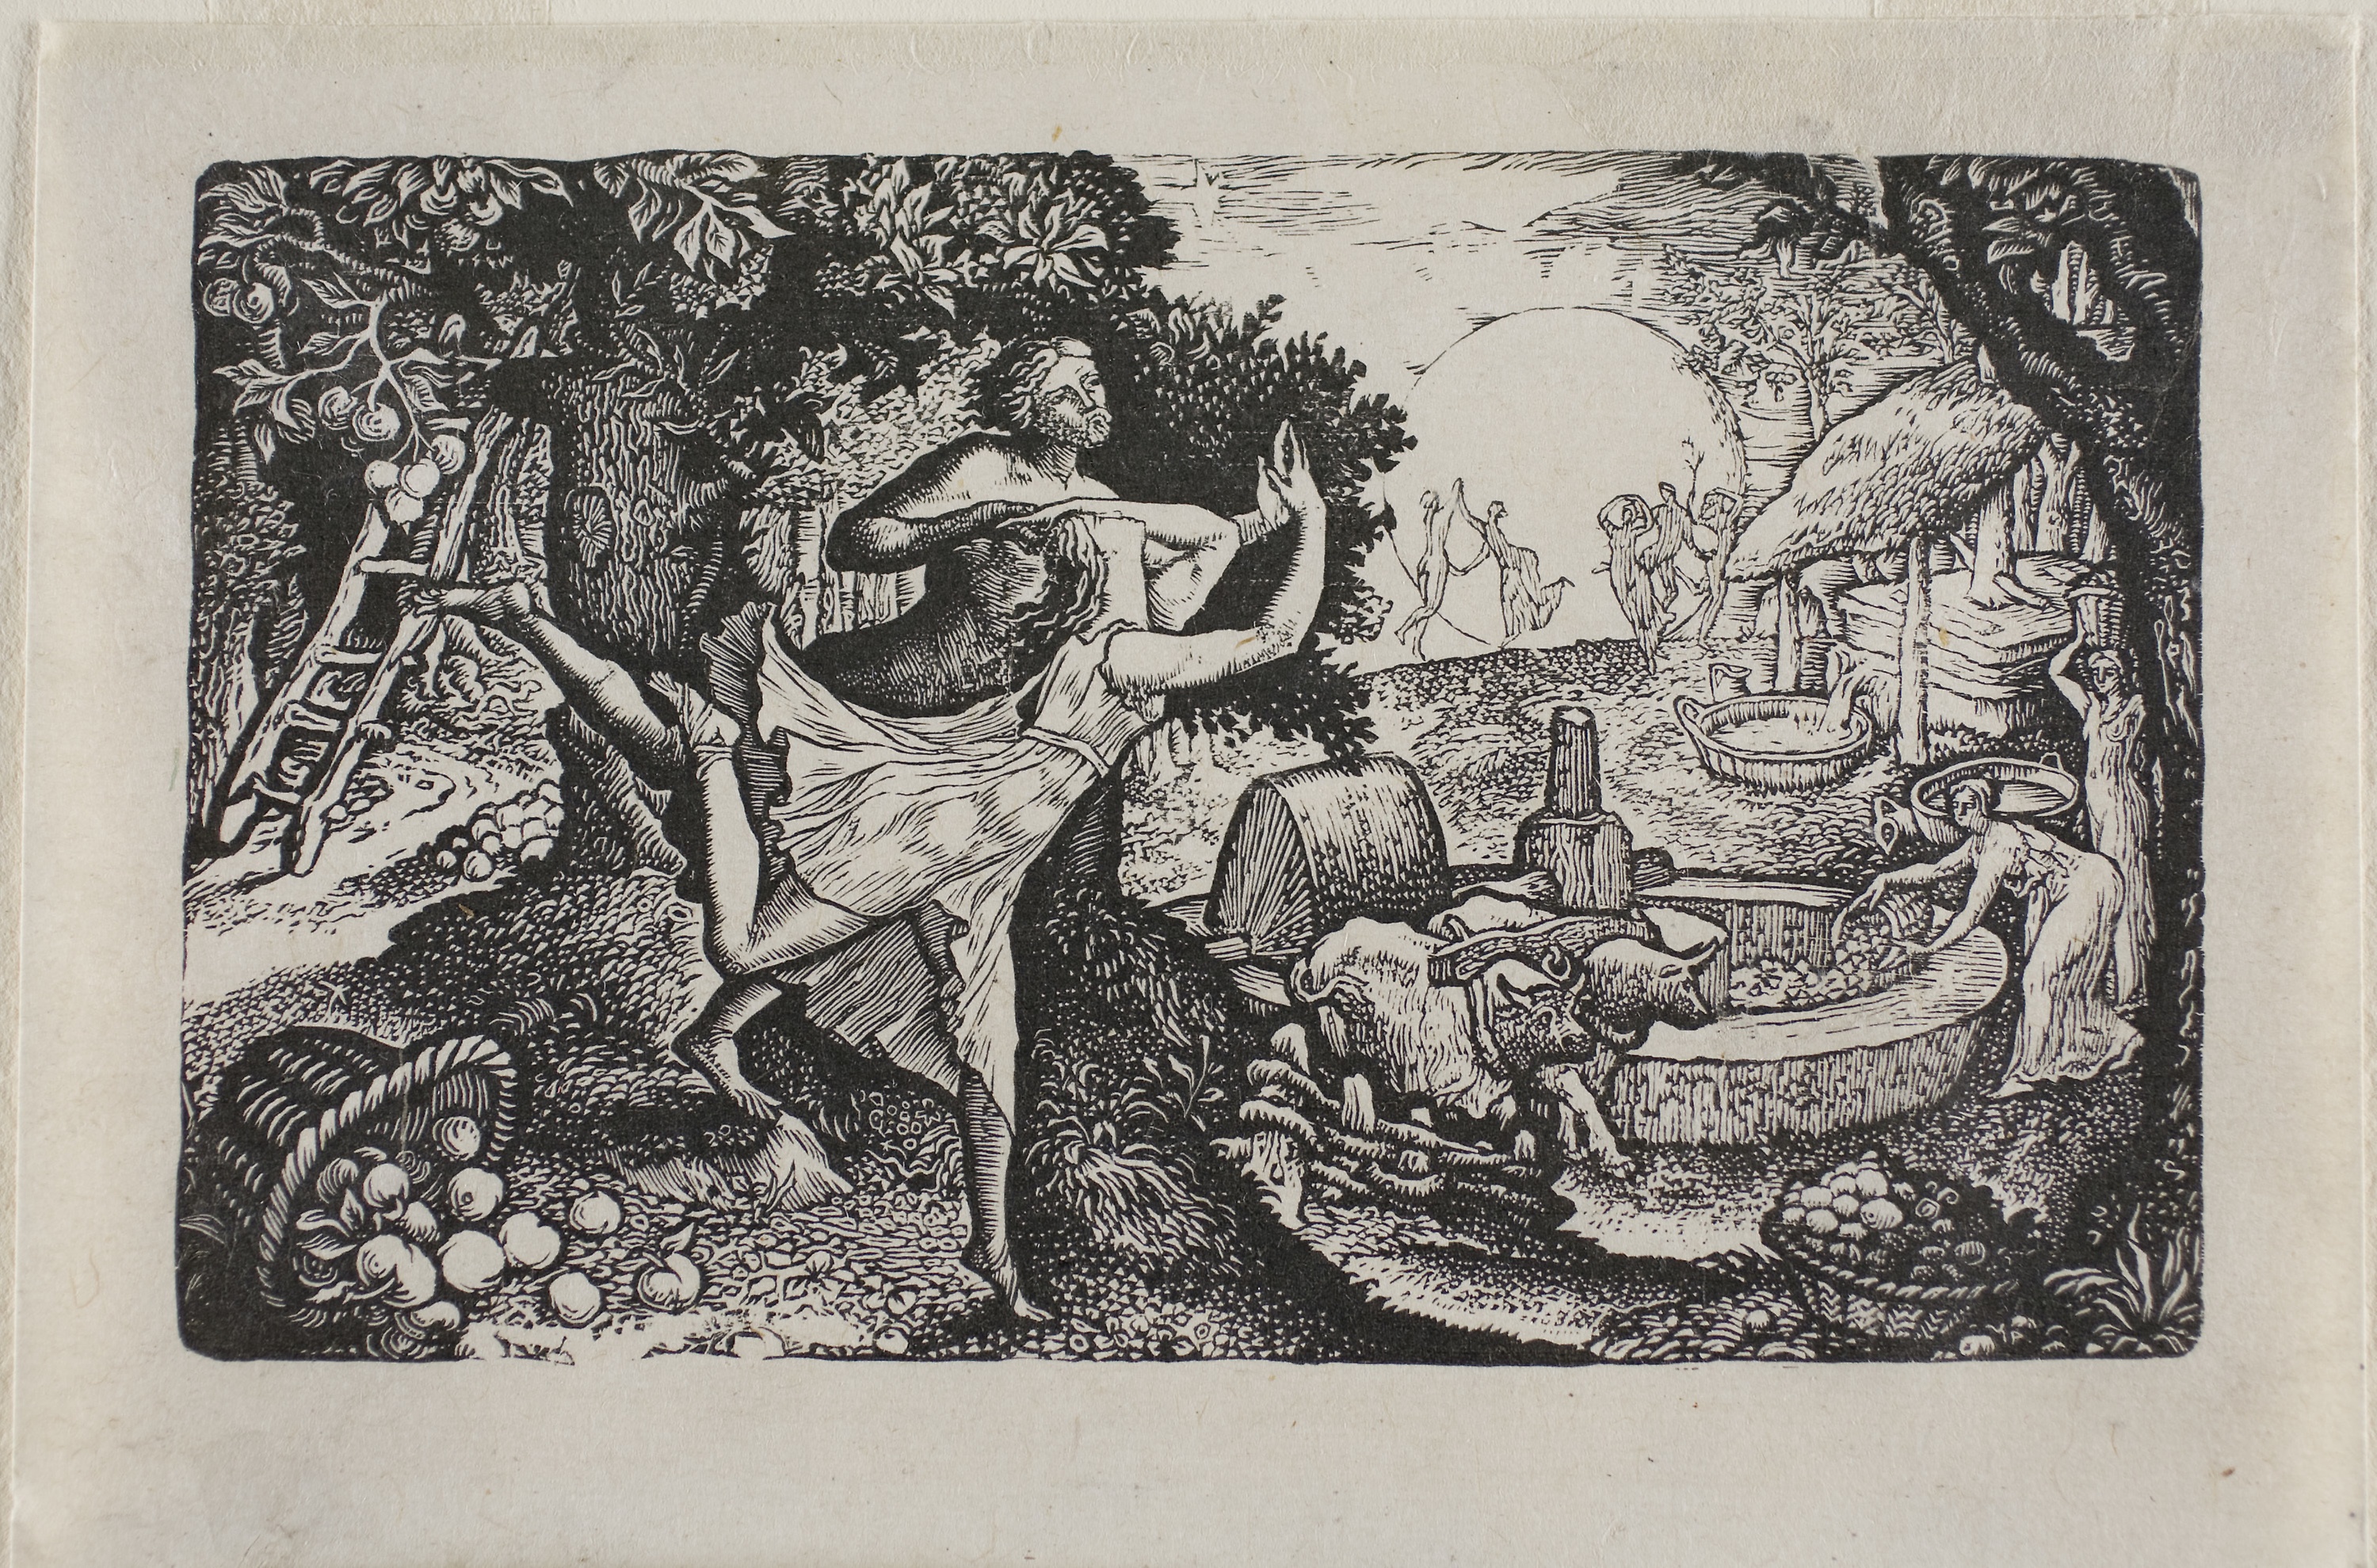
art, black and white, history, printmaking, illustration, artwork, visual arts, drawing